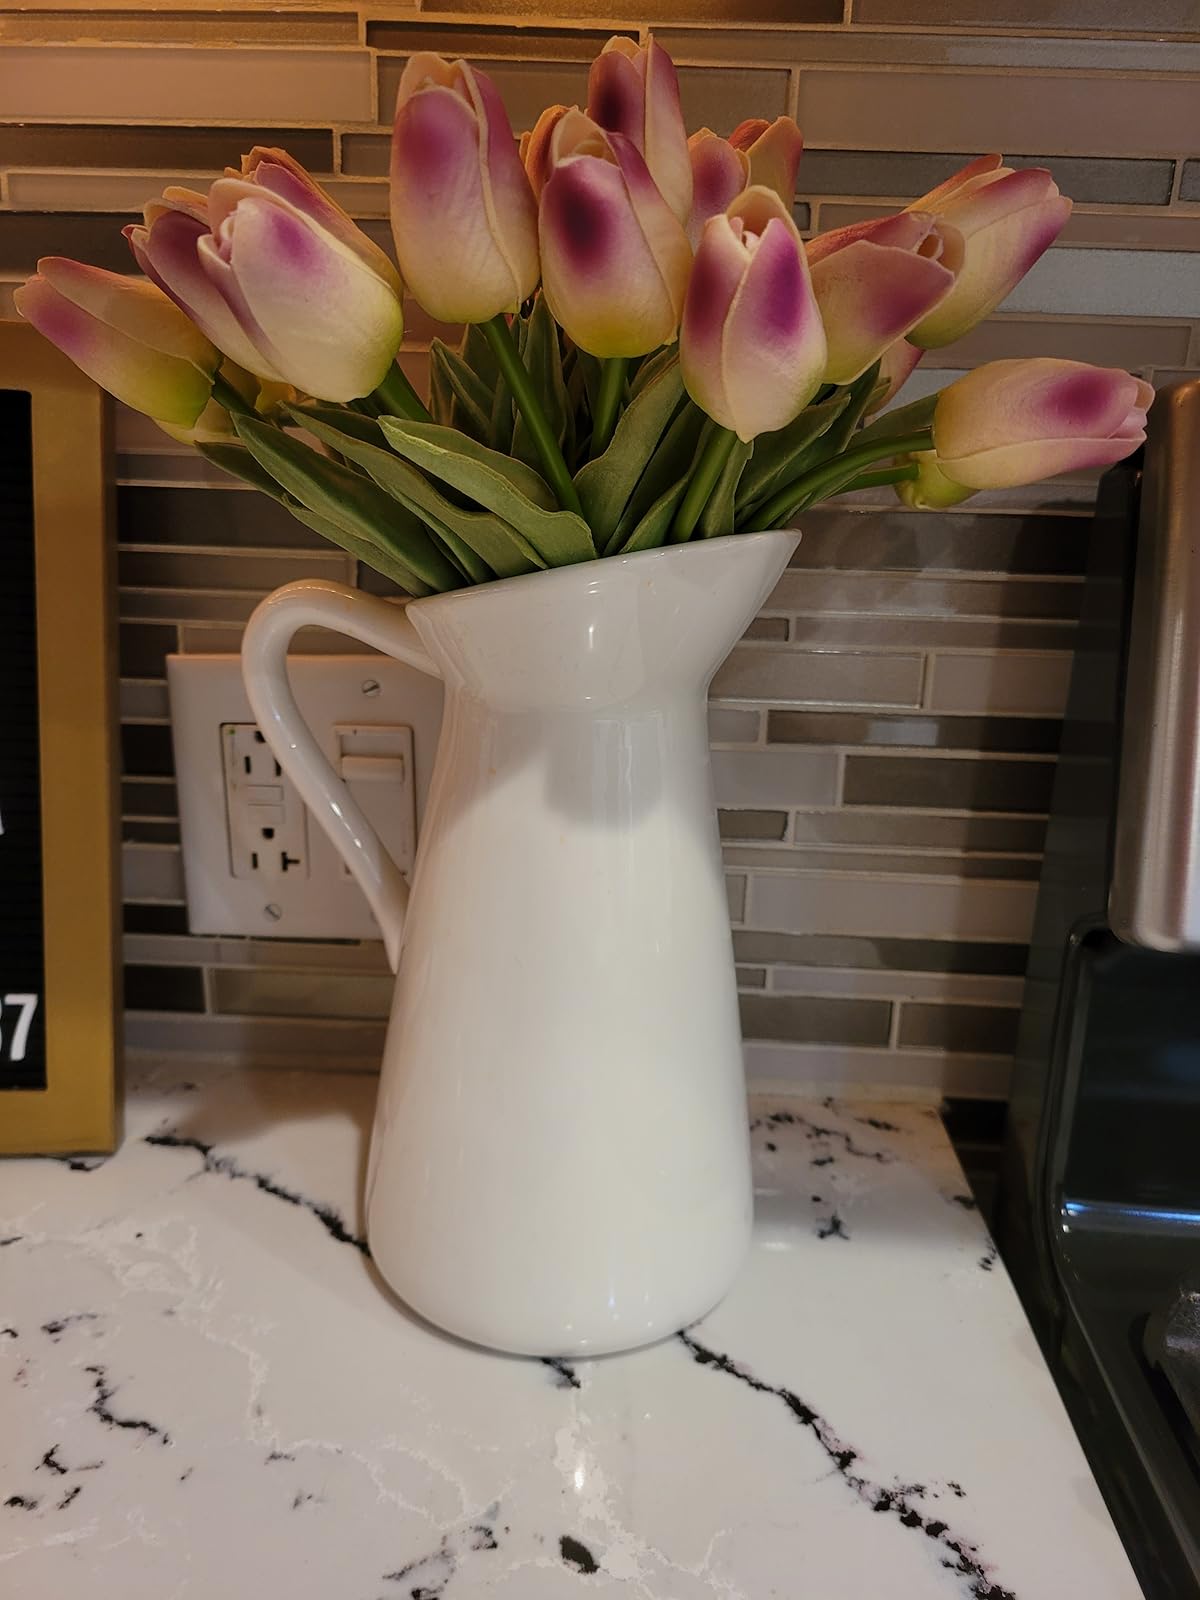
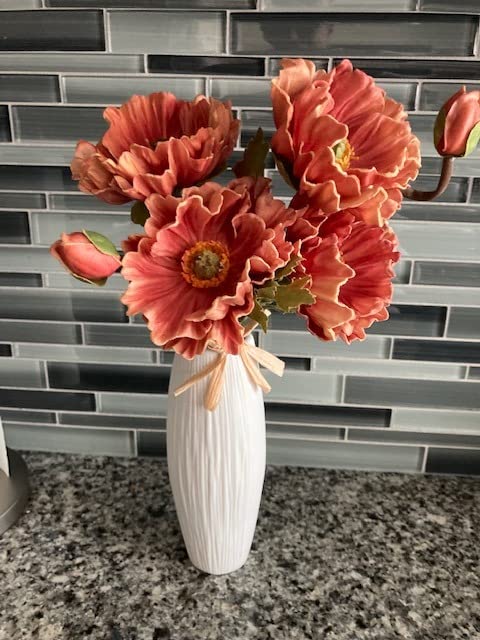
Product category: vase
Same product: no